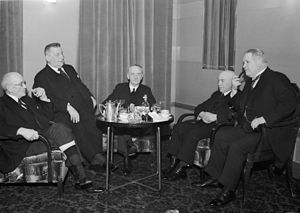
Jalmar Castrén
Jalmar Castrén var en finsk ingeniør og minister.